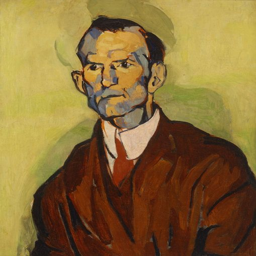
portrait of a man by painting artist